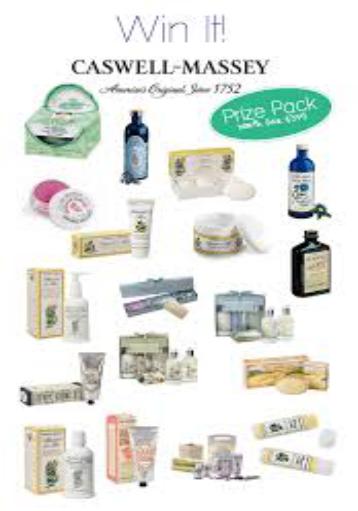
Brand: Caswell Massey
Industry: Necessities